2009 Singapore Grand Prix

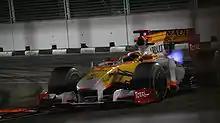
Fernando Alonso controversially dedicated his podium to Flavio Briatore after the race.

Most cars that had thus far not pitted for fuel and tyres did so under the Safety Car conditions, including both Brawn cars. The Safety Car did not benefit Rosberg, as Formula One regulations prevent a drive-through penalty being served under Safety Car conditions, meaning he would have to stop within two laps of the restart when the field was still closely bunched. During this round of pit stops, Alguersuari repeated the infamous mistake made by Felipe Massa at the 2008 race by attempting to exit his pit garage with the fuel hose still attached.